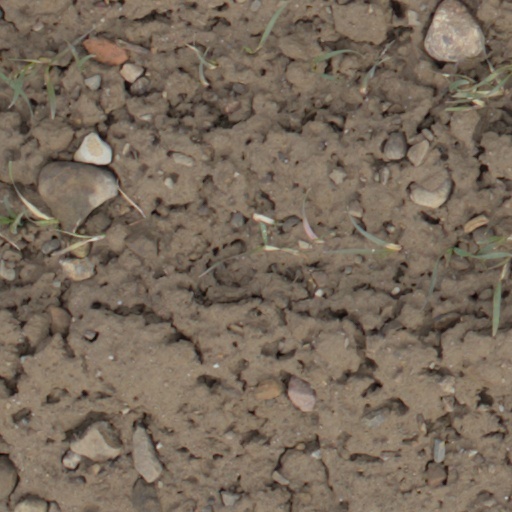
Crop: wheat